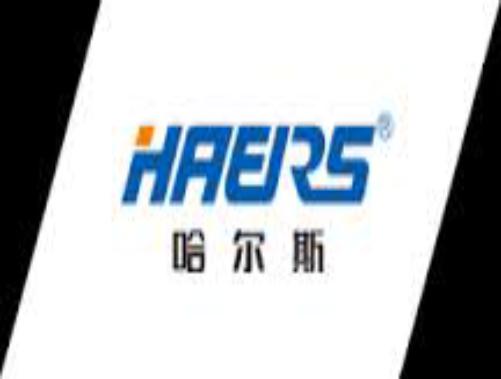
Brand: haers
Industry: Necessities